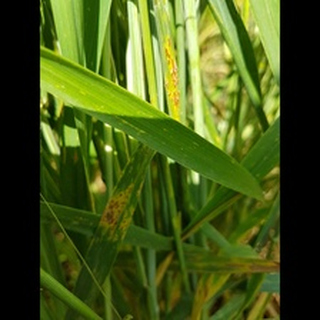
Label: wheat_black_rust